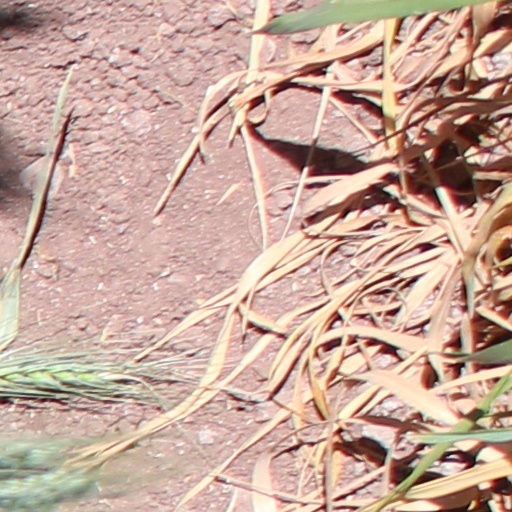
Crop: wheat